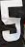
Number: 5